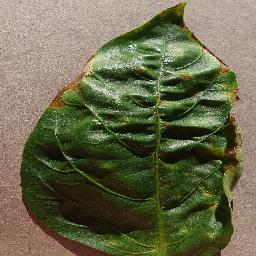
Label: Pepper,_bell___Bacterial_spot